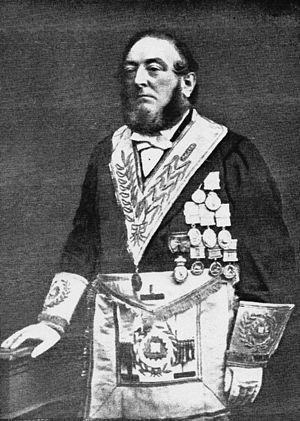
Adolphus Frederick Alexander Woodford né en 9 juillet 1821 et mort en 23 décembre 1887 est un militaire et franc-maçon, recteur de l'Église anglicane. Ces recherches sur la franc-maçonnerie conduisent à la création de la loge Quatuor Coronati, plus ancienne loge de recherche du monde. Il en est le second vénérable maitre. Il est également un des fondateurs de l'Ordre hermétique de l'aube d'or ordre paramaçonnique qui se consacre à l'étude et la pratique de l'occultisme et de la métaphysique.